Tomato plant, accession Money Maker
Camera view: tilt-top (135 deg); turntable rotation: 330 degrees
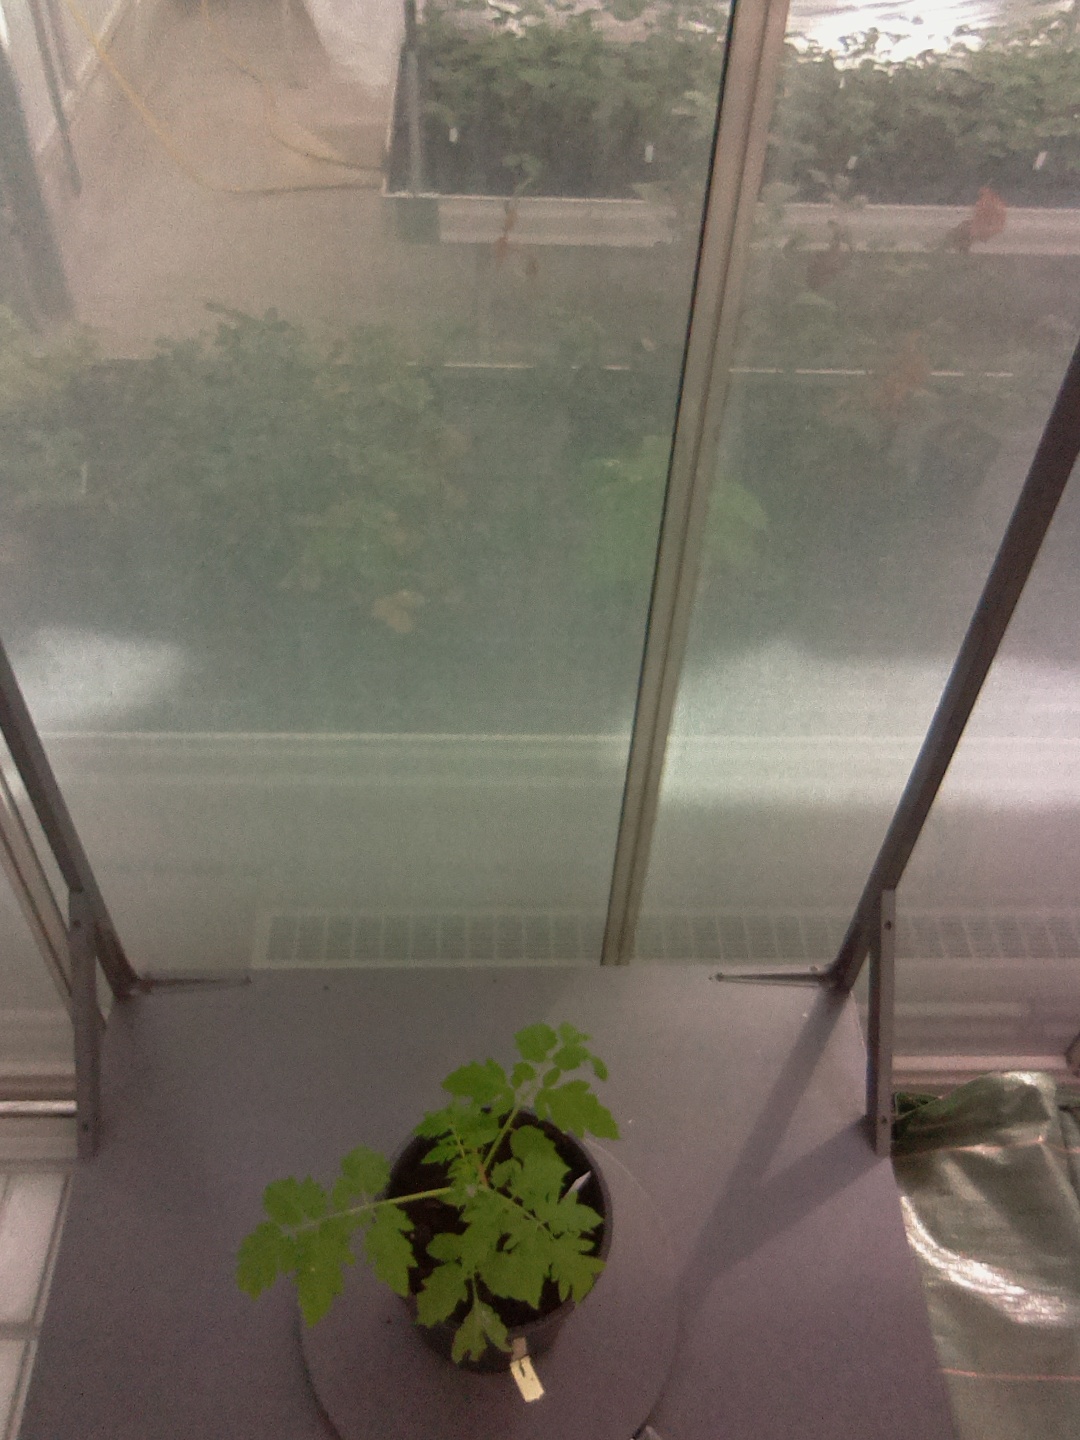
BBCH growth stage 13: 6 of true leaves visible